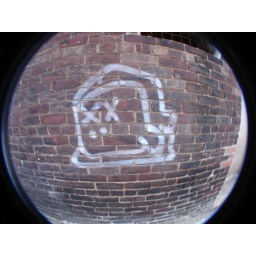
in alley by the whieriver landing i have seen this in indianapolis and in white river walky trail thingf